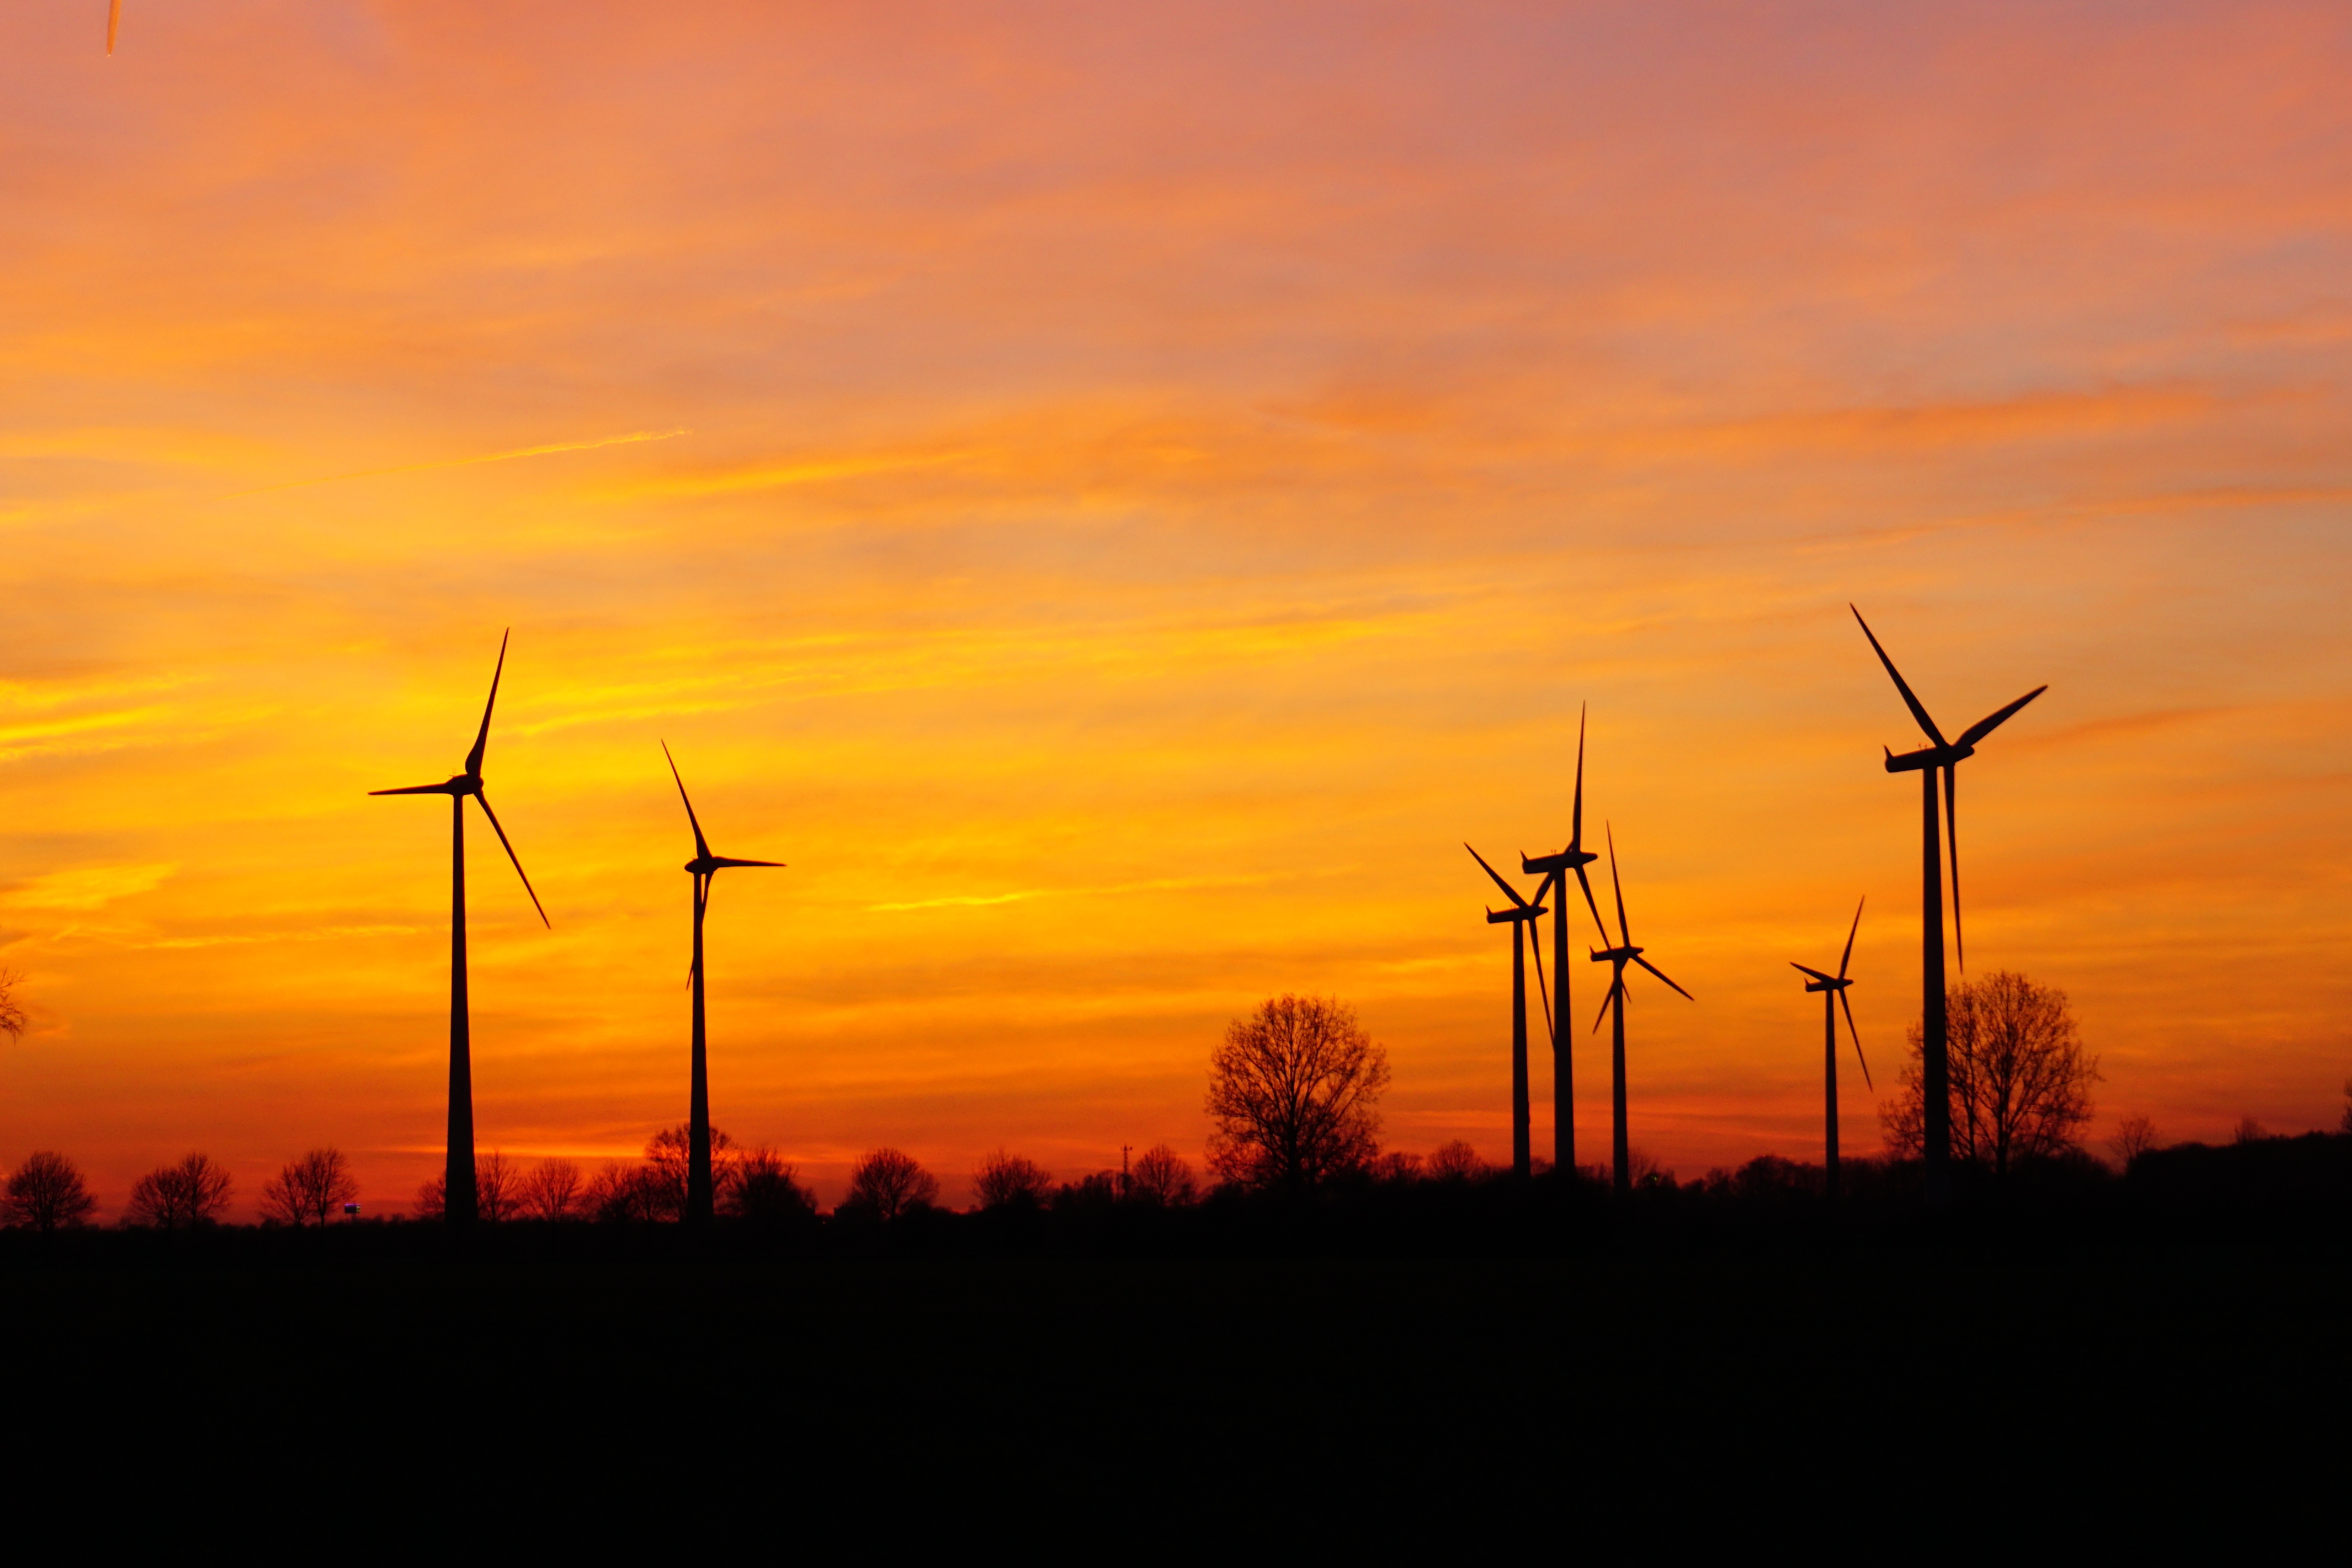
landscape, nature, horizon, cloud, sunrise, sunset, field, prairie, sunlight, morning, wind, dawn, dusk, evening, electricity, plain, wind energy, energy, current, rotor, wind park, afterglow, evening sky, environmental technology, windr der, red sky at morning